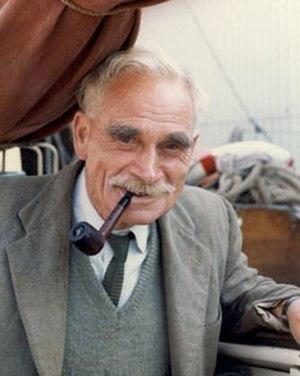
Harold William « Bill » Tilman est un explorateur, alpiniste et navigateur britannique qui fut officier du Special Operations Executive durant la Seconde Guerre mondiale.
La liste de grimpeurs et d'alpinistes est la liste des personnes notables pour leurs activités d'alpinisme, d'escalade.